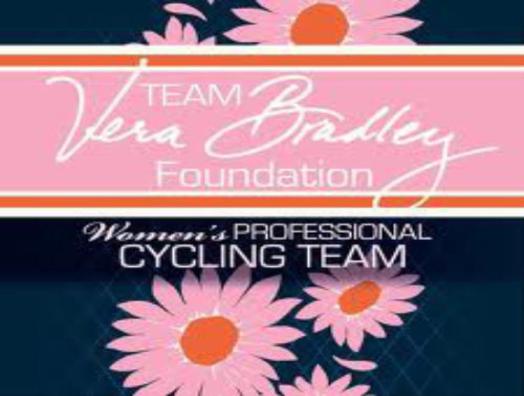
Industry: Clothes